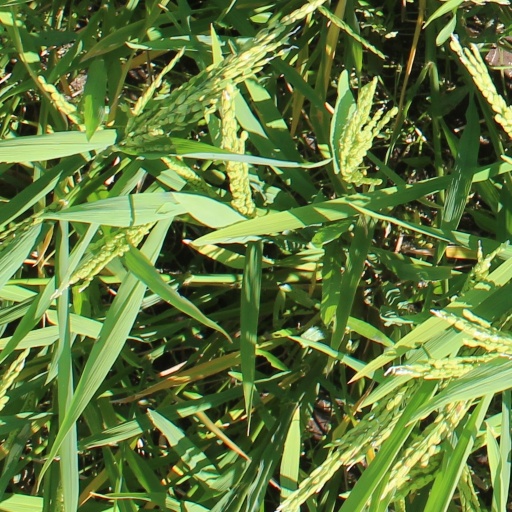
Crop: rice